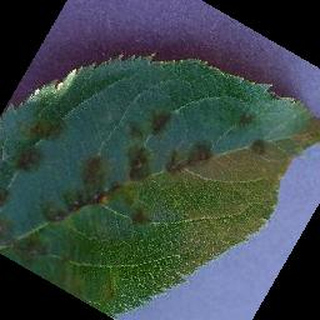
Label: apple_apple_scab